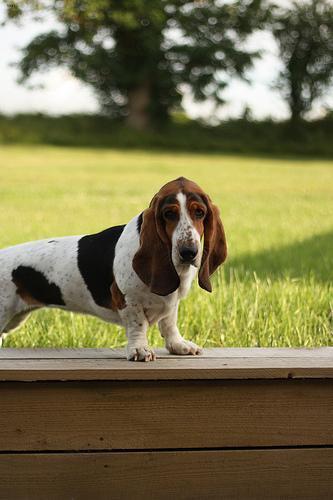
basset hound